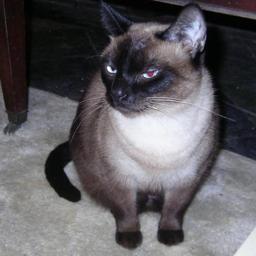
Animal: cats